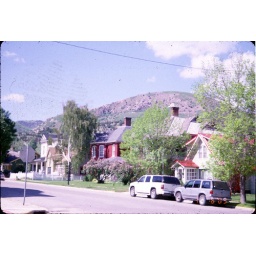
houses on main street in Anaconda